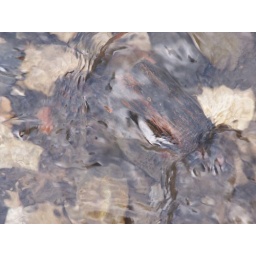
Striped rock in water